Nabataean Aramaic

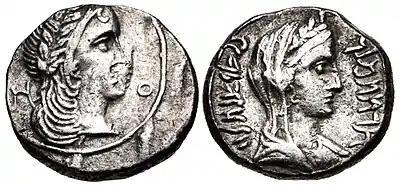
Obverse and reverse of a silver coin bearing portraits of a man and woman and Nabataean Aramaic inscriptions

Nabataean handwriting is characterized by a cursive style. This is even more true for the few known texts that were written with ink, which use a more advanced form of the script. The Nabataean alphabet itself developed out of the Imperial Aramaic alphabet. It became the precursor of the Arabic alphabet, which developed out of cursive variants of the Nabataean script in the 5th century.